OBPgp279

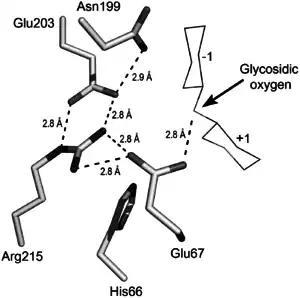
Active site of gycoside hydrolase family 19 papaya chitinase. Conserved residues are shown surrounding the catalytic acid, Glu67. A GlcNAc2 unit binding in the -1 and +1 subsites is shown in narrow stick representation and an arrow indicates the position of the glycosidic oxygen.

The mechanism of OBPgp279 is predicted to be part of glycoside hydrolase family 19 (GH19) due to the presence of a conserved sequence motif (general sequence motif=[FHY]-G-R-G-[AP]-ζ-Q-[IL]-[ST]-[FHYW]-[HN]-[FY]-[NY], ζ= hydrophilic amino acid) in the catalytic domain of the enzyme. GH19 is a group of endo-acting enzymes that hydrolyzes the glycosidic bonds of β-1,4-linked "N"-Acetylglucosamine (GlcNAc) typically within chitin; however, some enzymes in this family also demonstrate lysozyme activity.